The Salmon Fly

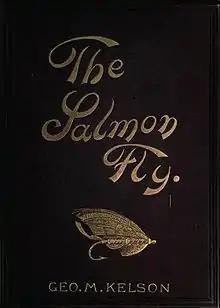

The Salmon Fly - "How to Dress It and How to Use It" is a fly fishing book written by George M. Kelson published in London in 1895 by Messers. Wyman & Sons, Limited. This Victorian guide to fly fish tying built up the illusion that angling for salmon required feathers of exotic bird species.